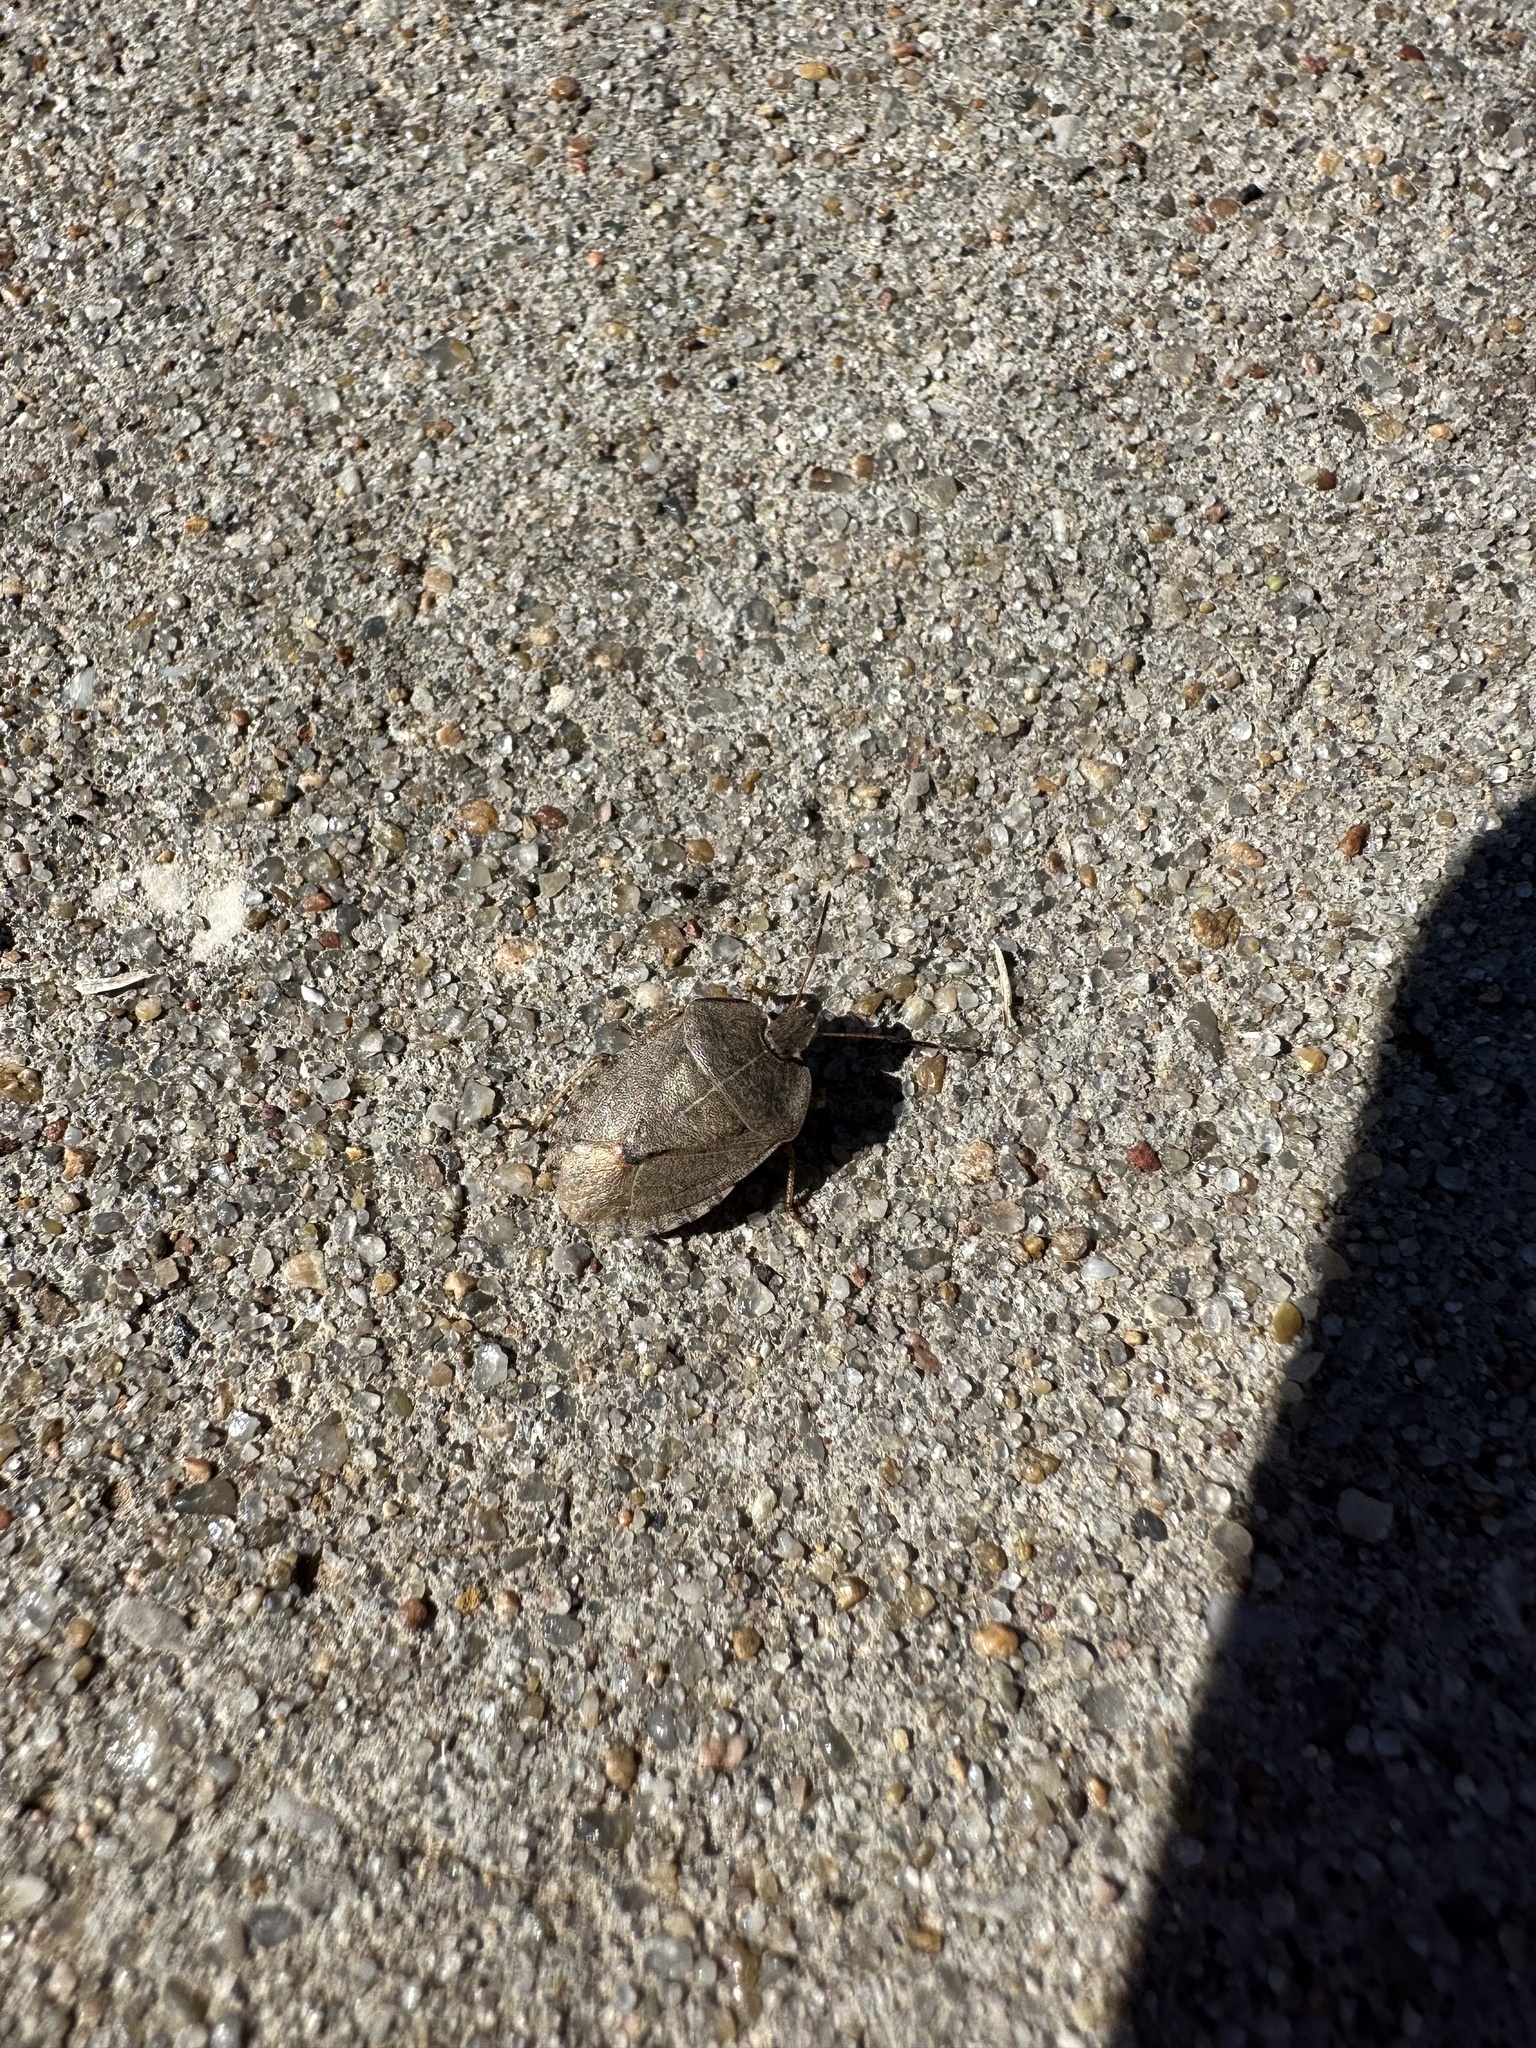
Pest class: stink_bug